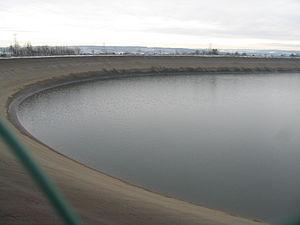
réservoir supérieur Coo II
La centrale hydroélectrique de Coo-Trois-Ponts est une centrale de pompage-turbinage d'Electrabel située en Belgique non loin de la cascade de Coo. La centrale hydroélectrique proprement dite est située en souterrain entre deux bassins supérieurs sur le Mont Saint-Victor à Brume et un bassin inférieur qui occupe un ancien méandre de l'Amblève, détourné au XVIIIᵉ siècle dans la cascade de Coo par les moines de l'abbaye de Stavelot. Le dénivelé entre les bassins supérieurs et le bassin inférieur est de 275 mètres. La centrale comporte six turbines Francis réversibles à axe vertical de plus de 4 mètres de diamètre. Le passage du mode pompage au mode turbinage s'effectue en quelques minutes. L'installation sert à adapter la fourniture en énergie de la centrale nucléaire de Tihange aux besoins du réseau. L'eau est pompée quand la demande est faible et turbinée lors des pics de consommation. Le turbinage est capable de fournir 1 164 MW pendant 5 heures. Par an, cela représente un stockage/restitution de 1 000 GWh avec un rendement de 75 %. La quantité d'eau mise en œuvre est de 8 450 000 m³.